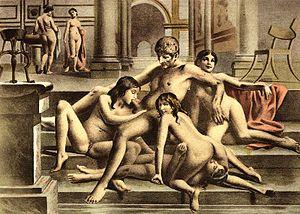
Édouard-Henri Avril, plus connu sous le pseudonyme de Paul Avril, né le 21 mai 1849 à Alger, en Algérie française, et mort le 28 juillet 1928 à Le Raincy, dans le département de la Seine, est un artiste peintre et graveur pied-noir, principalement connu pour ses illustrations érotiques.
Ceci est une liste thématique non exhaustive de termes et concepts relatifs à la sexualité humaine, à l'industrie du sexe, à la pornographie et à la sexologie.